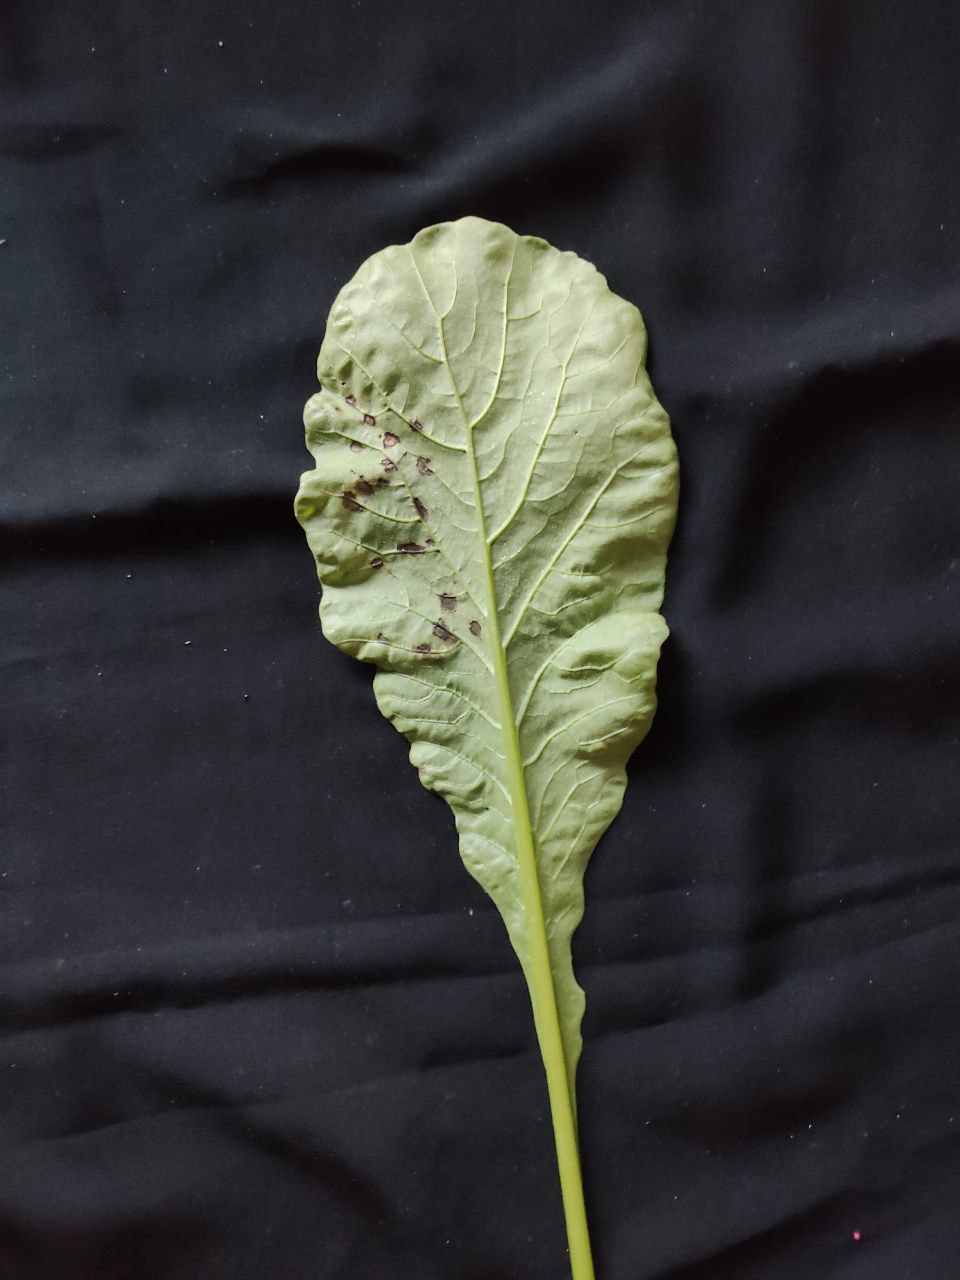
Label: Black leaf spot